Jimmy McLaughlin (American soccer)

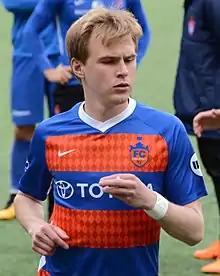
McLaughlin warming up with FC Cincinnati in 2018

James Joseph McLaughlin III (born April 30, 1993) is an American former professional soccer midfielder who most recently played for USL Championship side Louisville City.